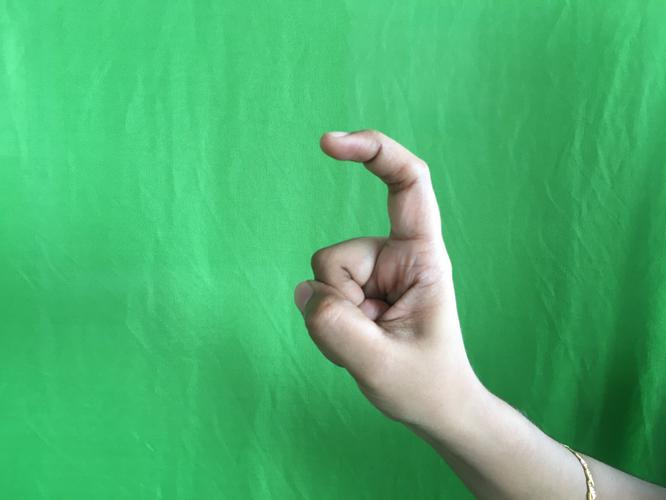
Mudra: Tamarachudam
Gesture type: single_hand